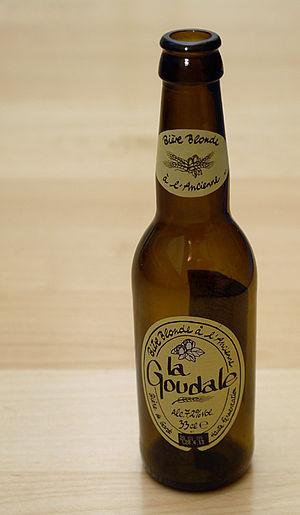
La Goudale est une bière de garde, brassée à Arques, par la Brasserie de Gayant depuis 1994.